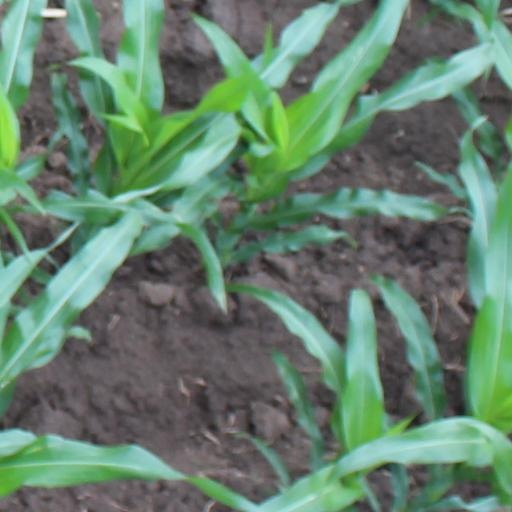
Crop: maize; corn